Leonid Govorov

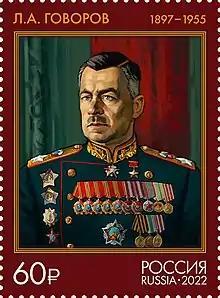
Govorov on a 2022 stamp of Russia

In the postwar years Govorov was commander of the Leningrad Military District, and then Chief Inspector of Ground Forces. In 1948 he was appointed Commander of National Air Defence Forces, and in 1952 he also became Deputy Minister of Defence. In these posts he oversaw the modernization of the Soviet air defence system for the age of the jet aircraft and the atomic bomb. But Govorov was by this time suffering from chronic heart disease, and died in March 1955. He was cremated and his ashes in the Kremlin Wall Necropolis. A street in St Petersburg is named after him.